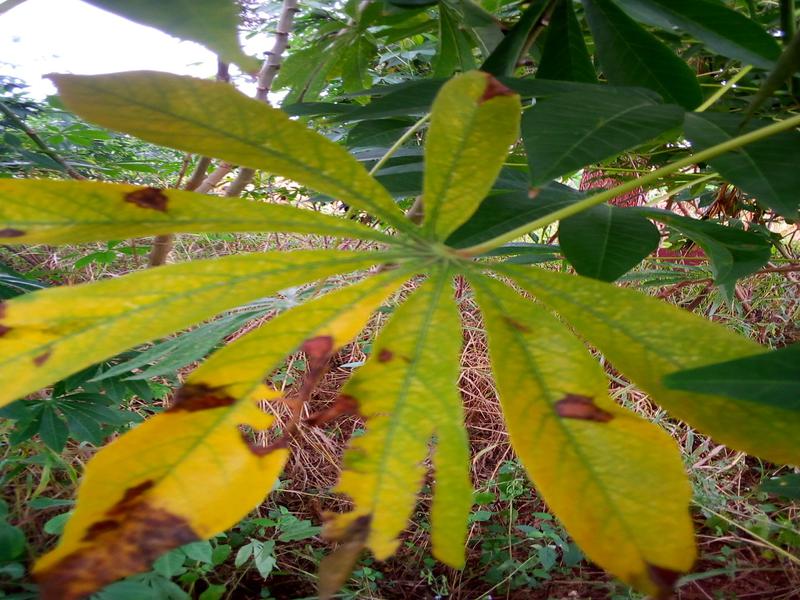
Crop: cassava
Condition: green_mottle